Al-Aqsa

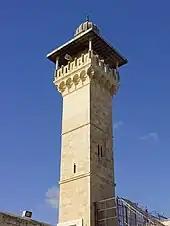
Fakhriyya Minaret

The Dome of the Ascension is a free-standing domed structure built by the Umayyads that stands just north the Dome of the Rock that commemorates the Islamic Prophet Muhammad's ascension to heaven, according to Islamic tradition.